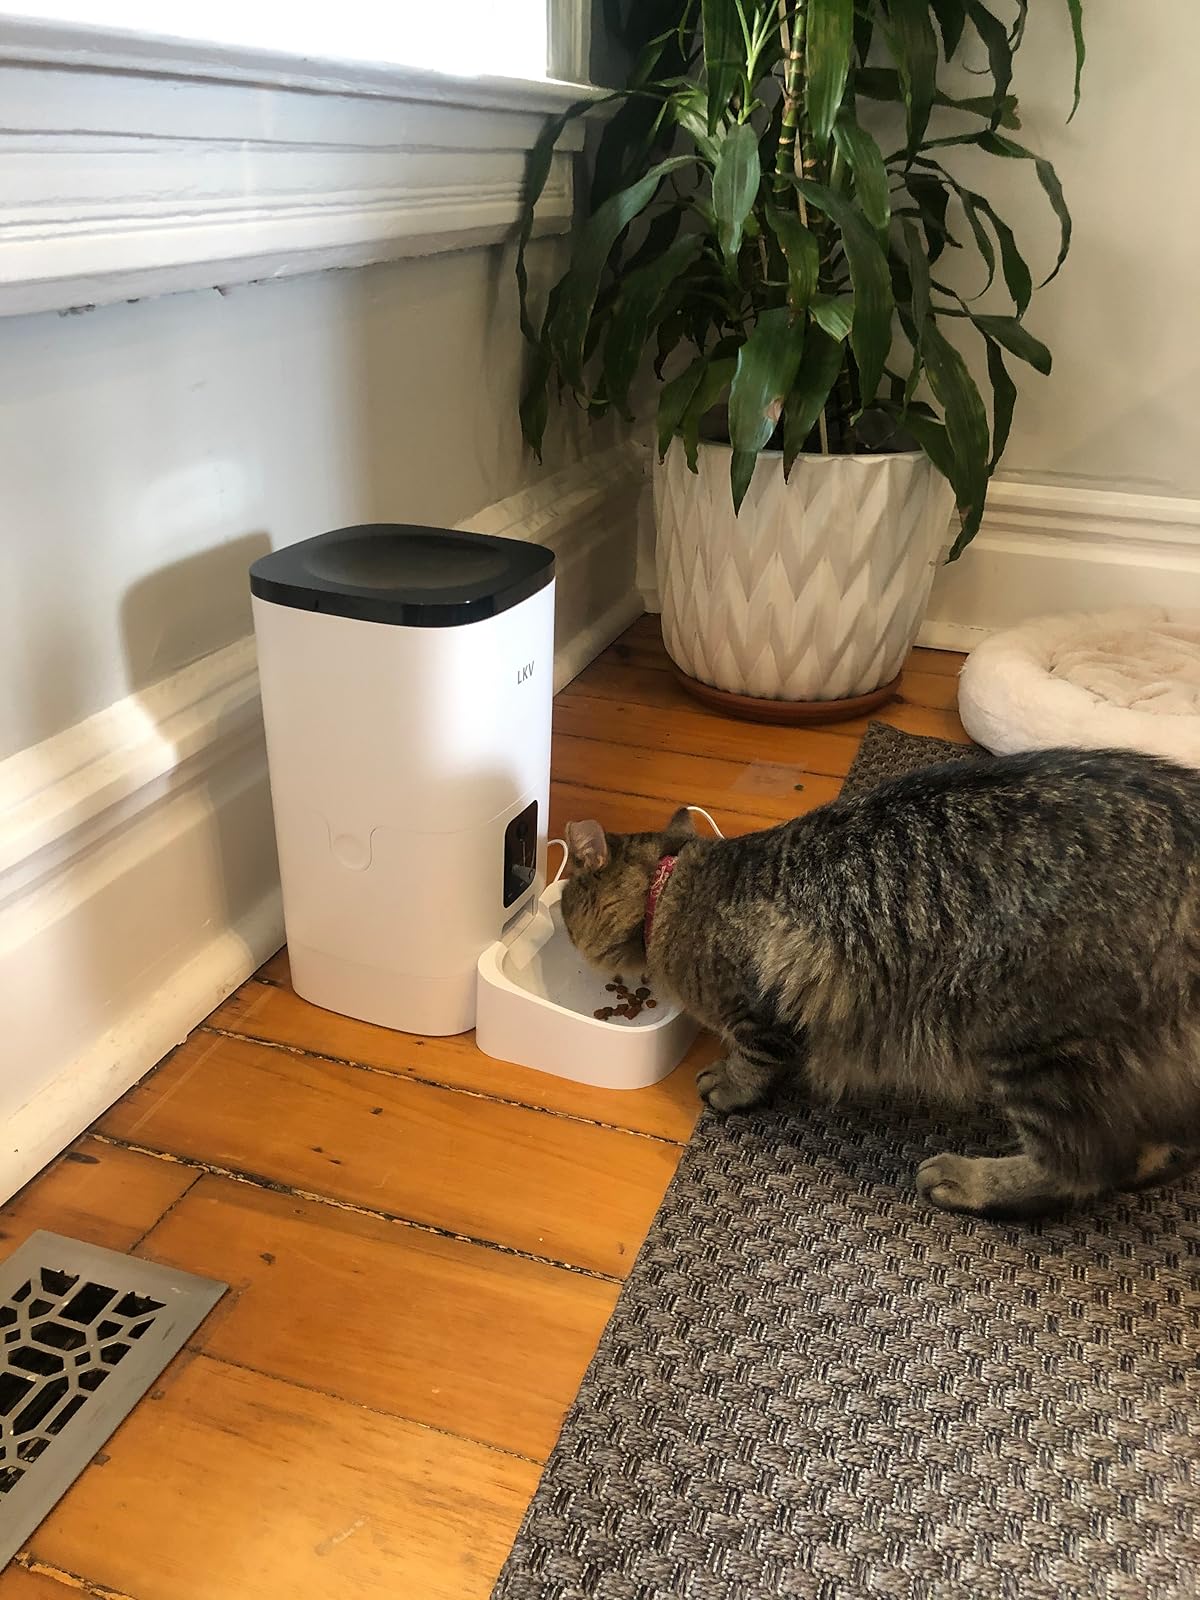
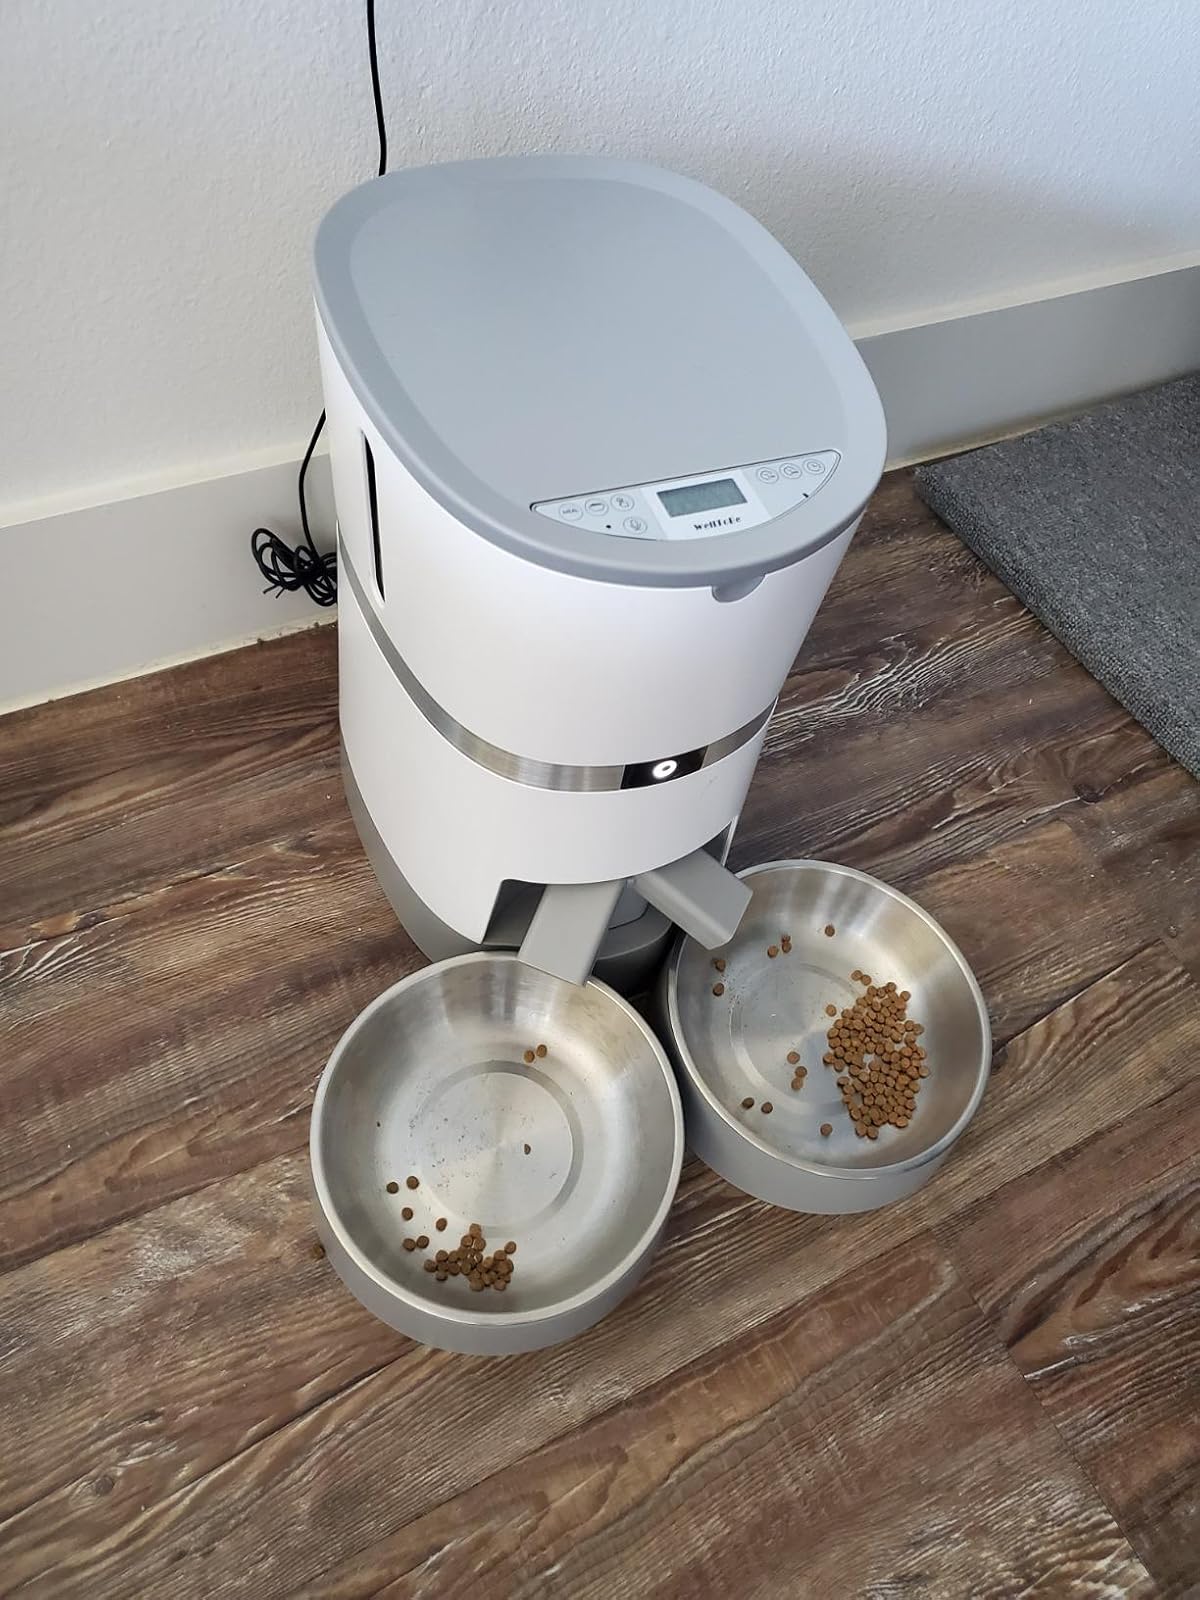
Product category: items_feeder
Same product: no